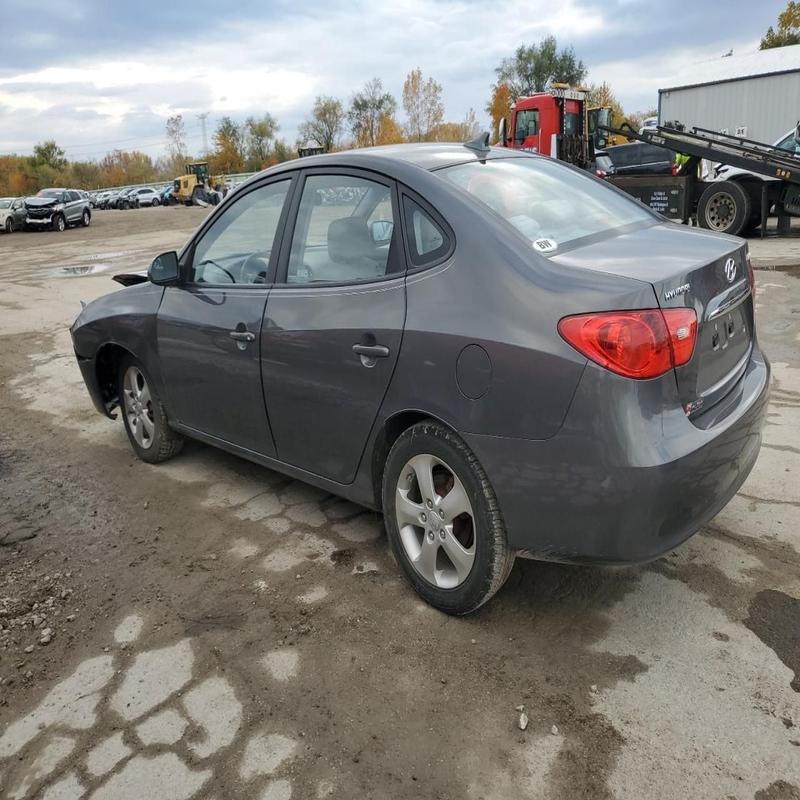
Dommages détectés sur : aile avant gauche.
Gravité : mineur